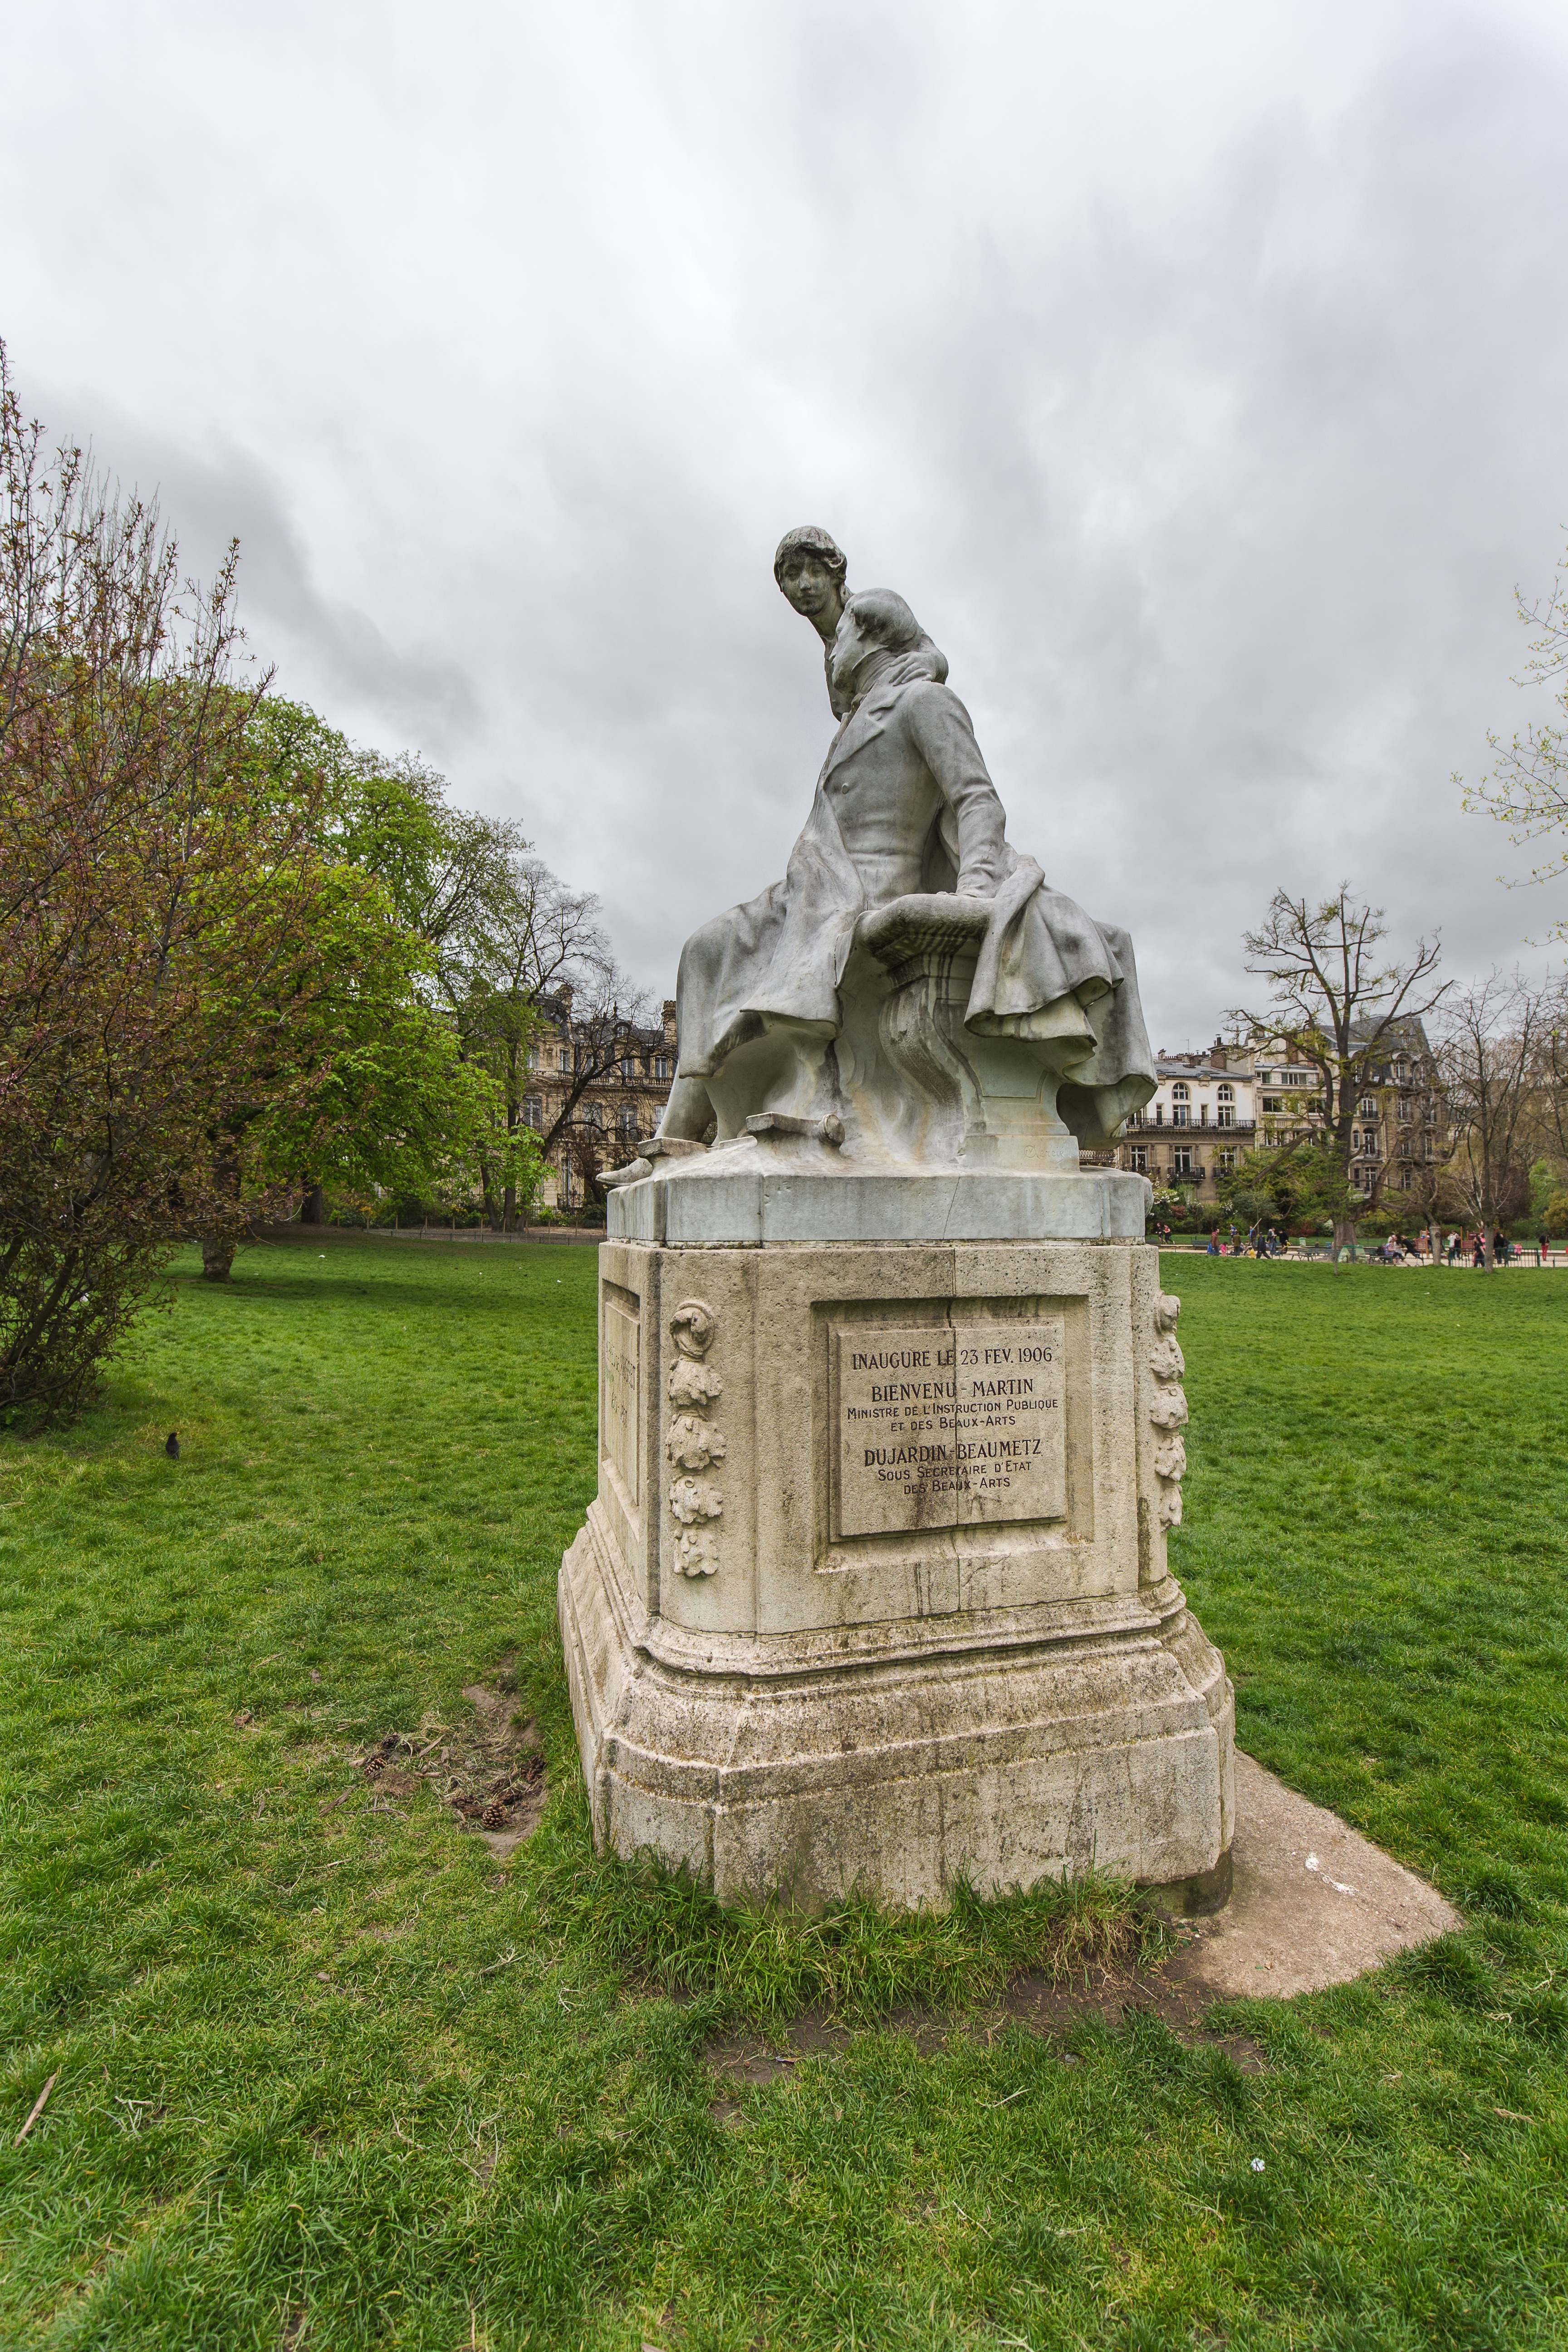
lawn, monument, statue, park, cemetery, grave, sculpture, memorial, art, headstone